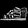
Label: Sandal